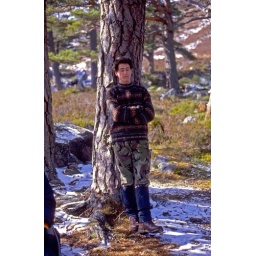
Daniel Gooch resting in the forest while walking in the Cairngorms